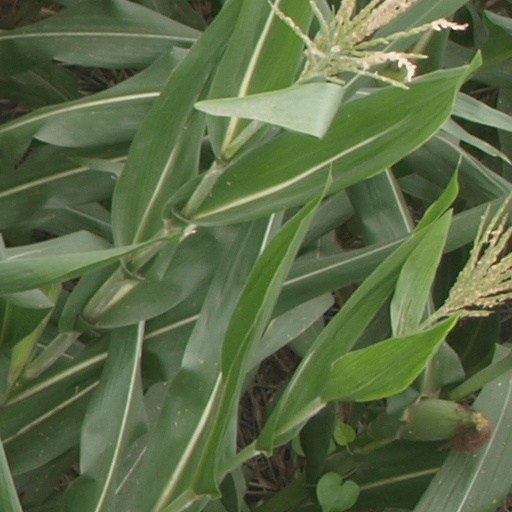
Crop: maize; corn